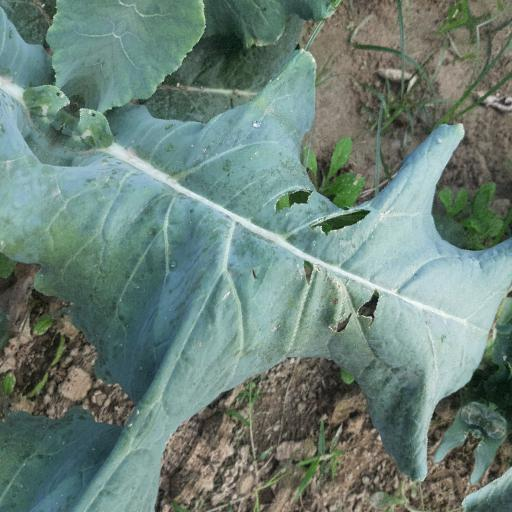
Label: Black Rot